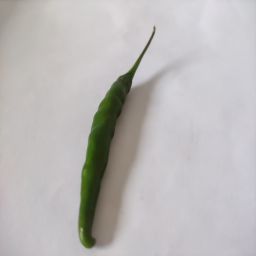
Crop: Chile Pepper
Quality: Unripe